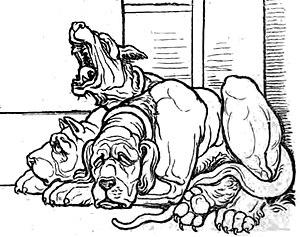
Harry Potter à l'école des sorciers est le premier roman de la série littéraire centrée sur le personnage de Harry Potter créé par J. K. Rowling. Sorti le 26 juin 1997, il est initialement tiré à 500 exemplaires. En France, le roman a été publié le 9 octobre 1998.
L'Antiquité est une source d'inspiration de la culture contemporaine, qu'elle soit littéraire, musicale, plastique, audio-visuelle ou architecturale. Parfois simple décor, elle prend parfois des fonctions particulières, comme une manière de rendre plus acceptable des formes de voyeurismes, de parler du monde contemporain dans une forme détournée, ou de support à des revendications identitaires.